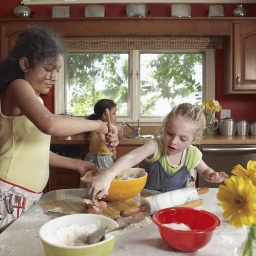
Young girls work in the kitchen together prepare baking in bowl while one young girls is washing utensils in the sink